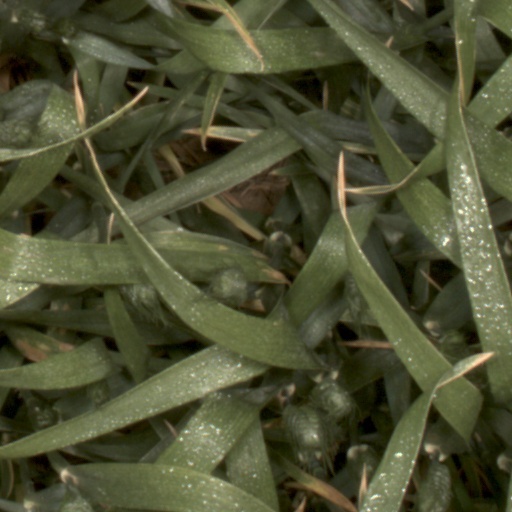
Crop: wheat